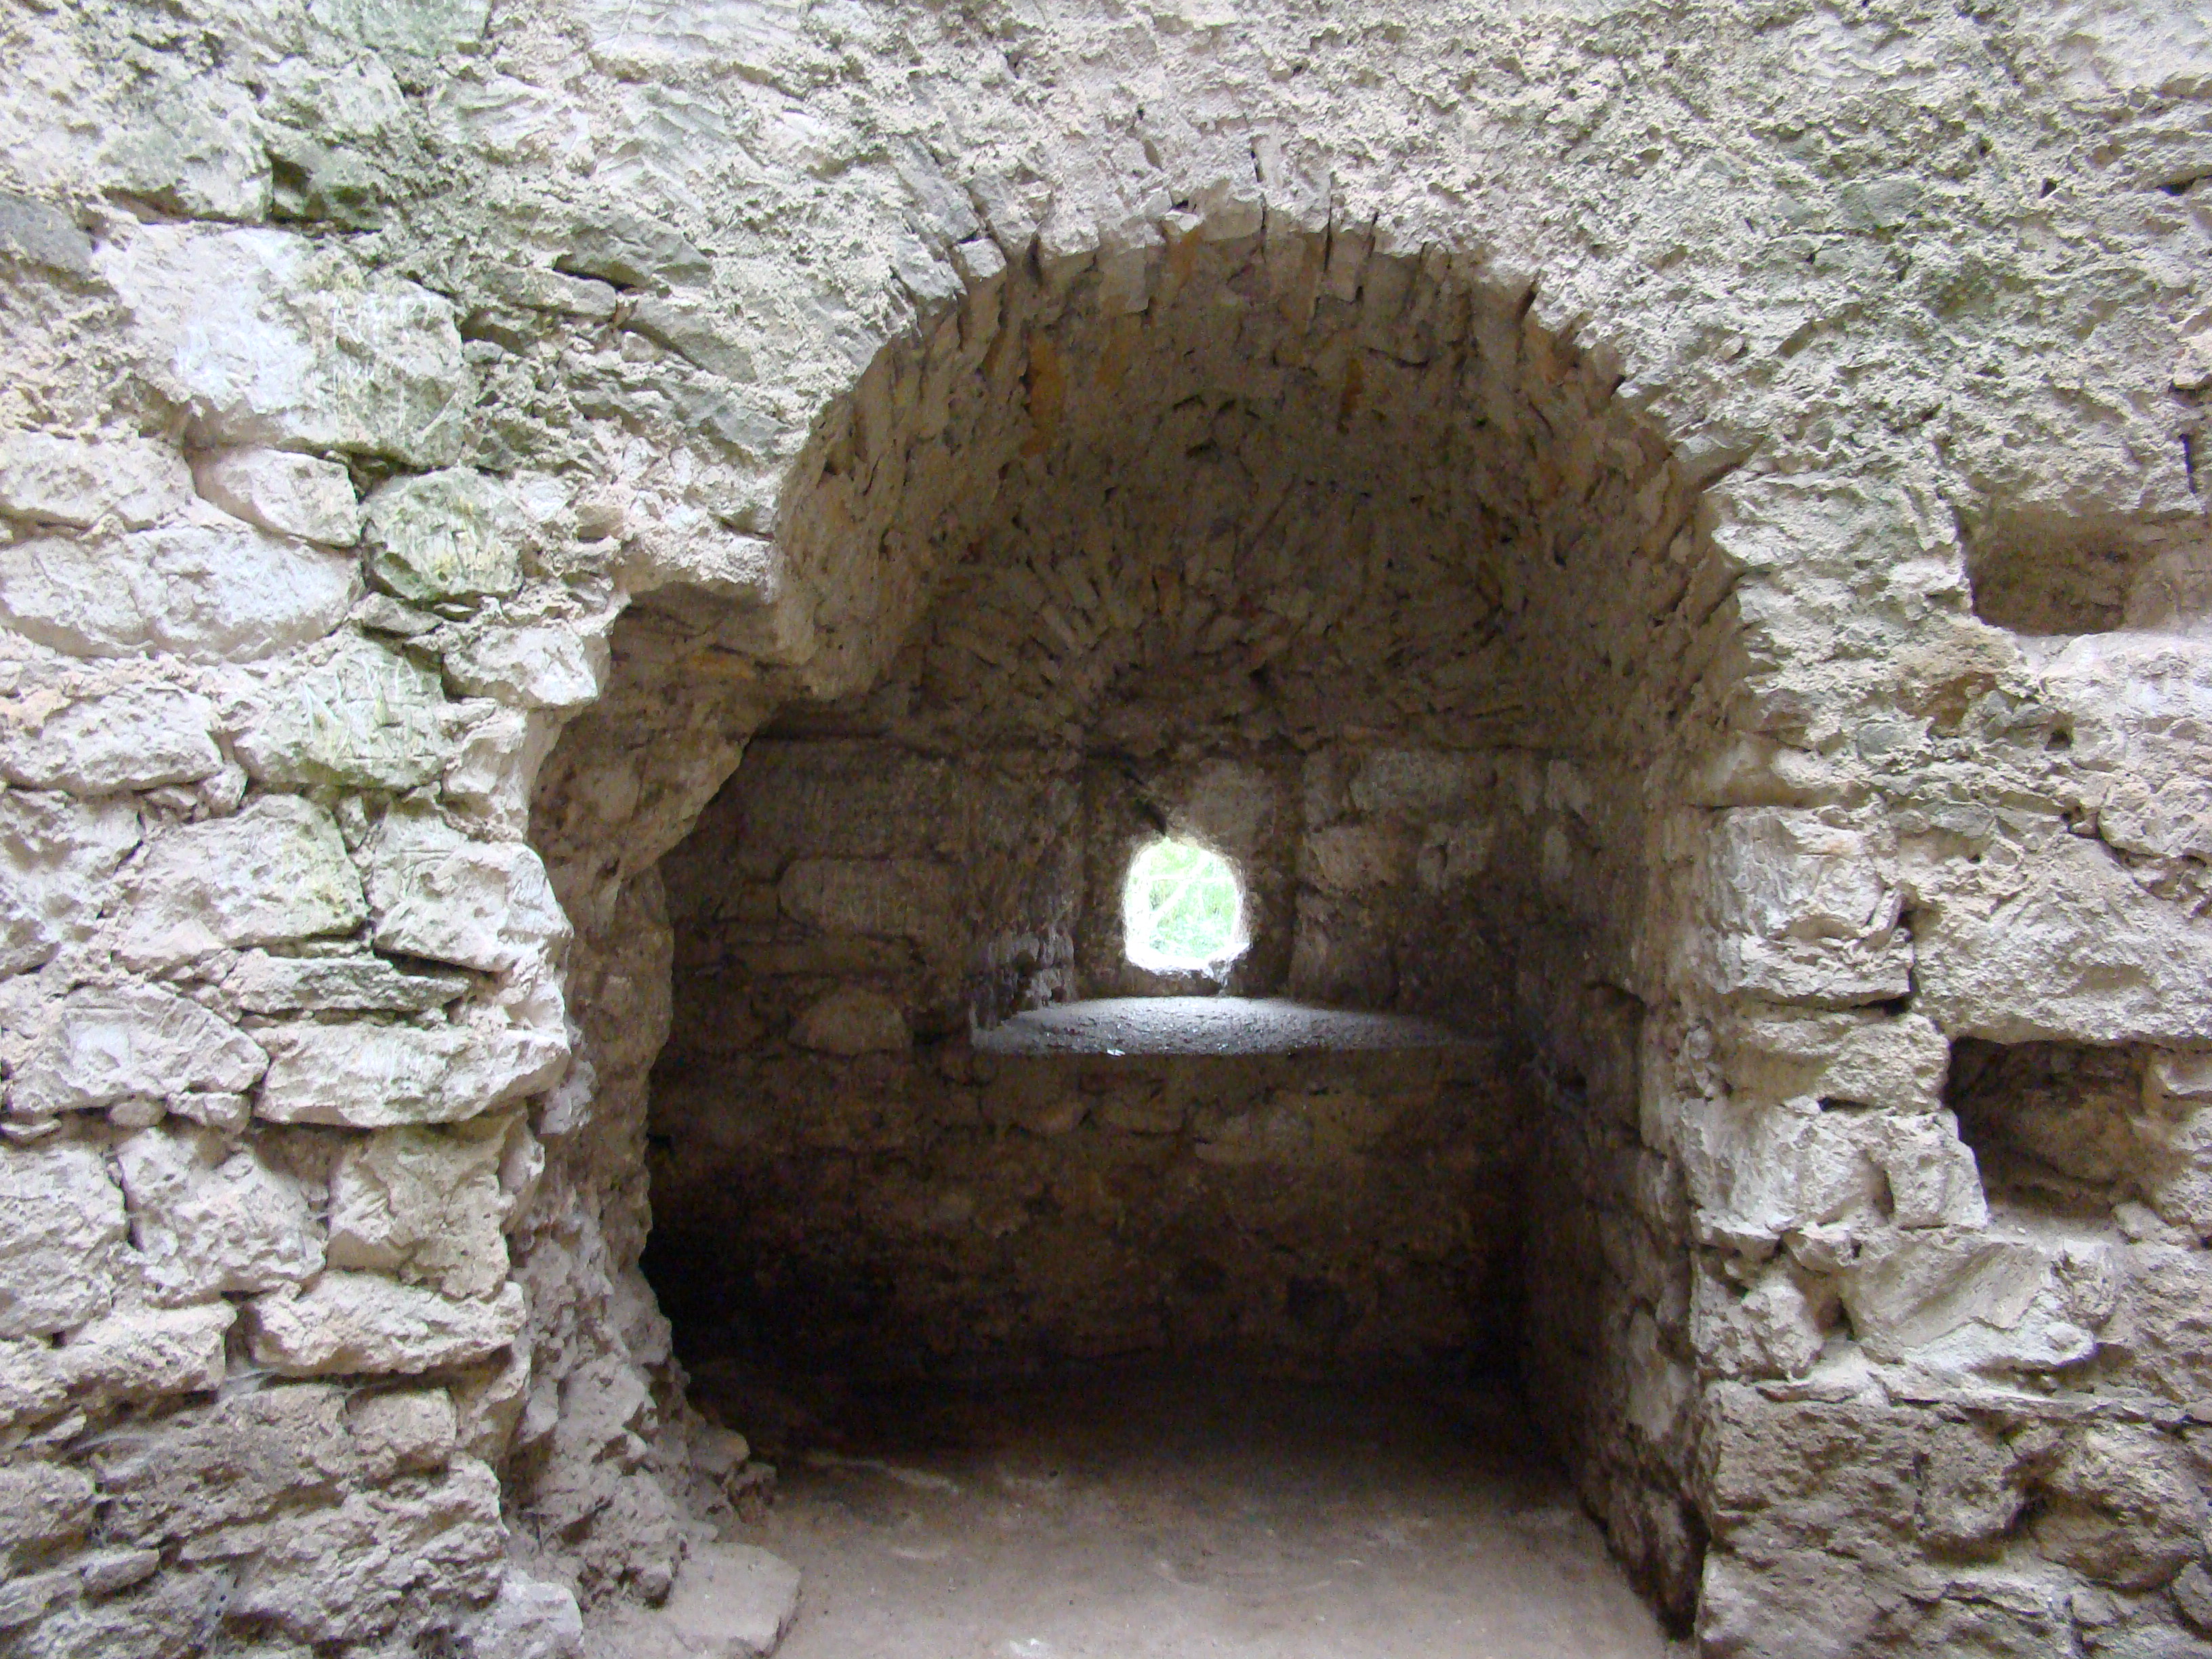
rock, town, building, travel, formation, arch, fortification, fortress, temple, ruins, monastery, sony, dsch9, moldova, soroca, archaeological site, ancient history